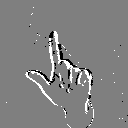
ASL letter: l